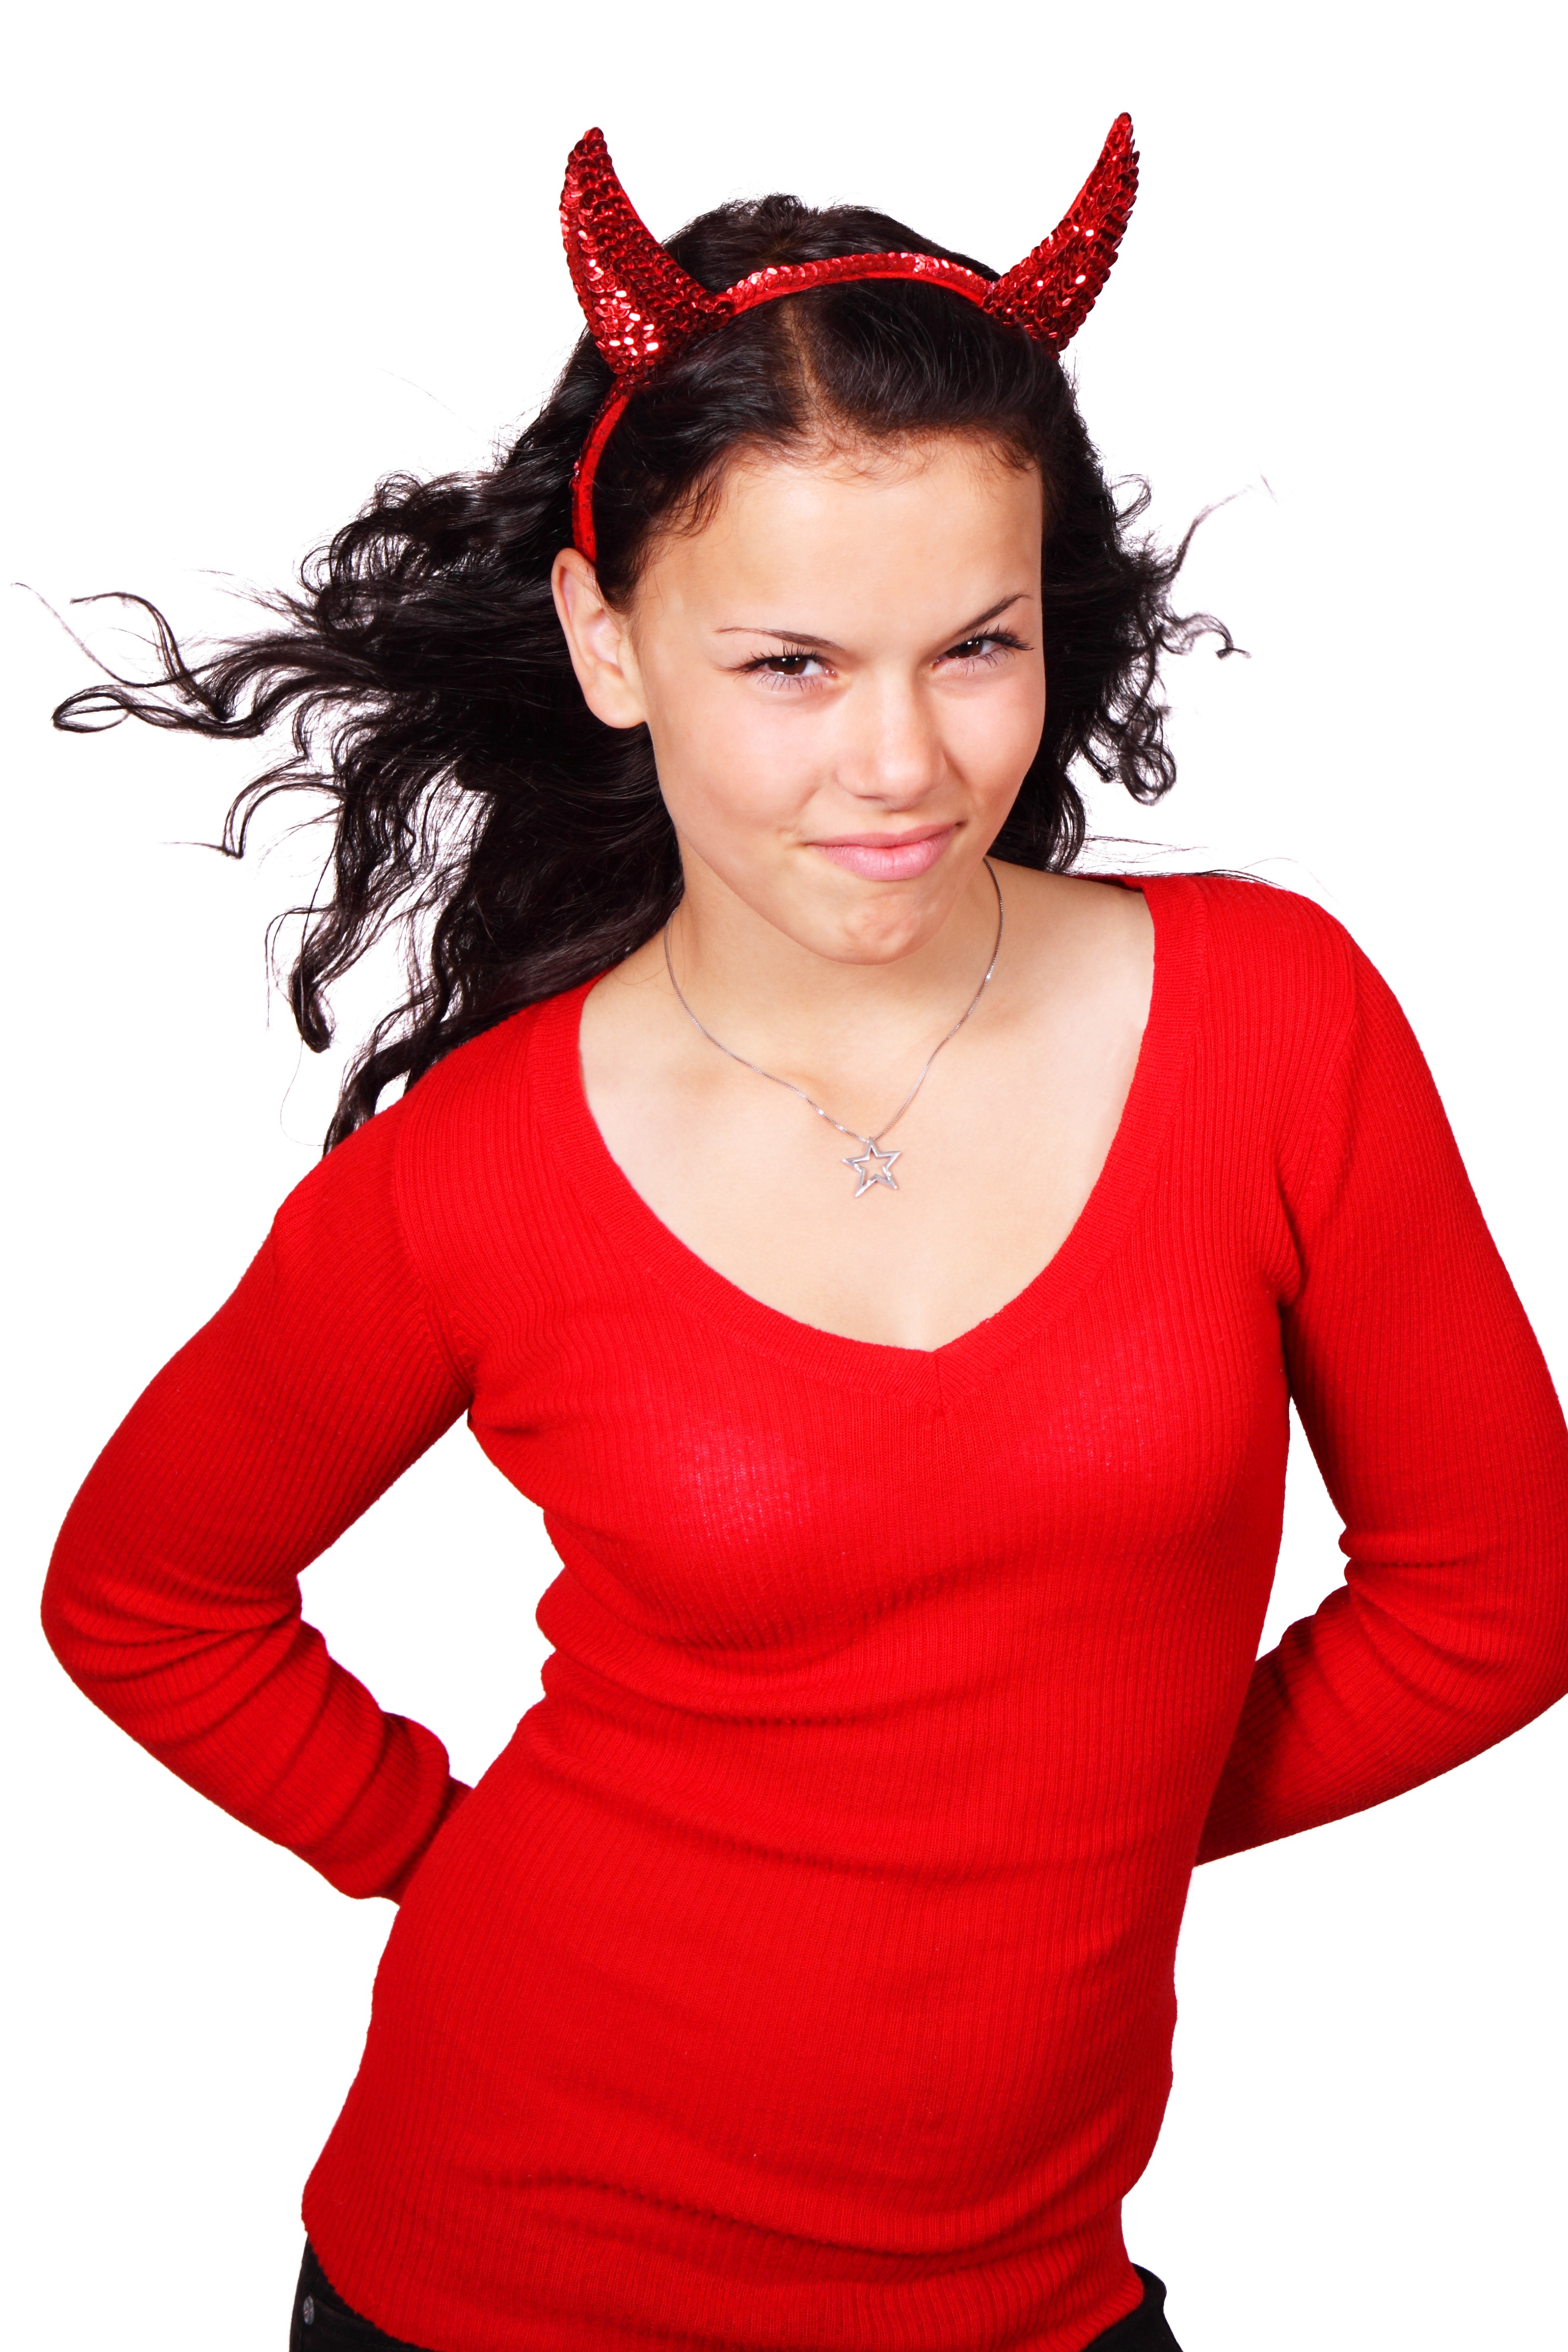
people, girl, woman, hair, isolated, female, horn, young, red, halloween, clothing, hairstyle, neck, hot, hell, angry, demon, devil, costume, evil, naughty, sleeve, photo shoot, t shirt